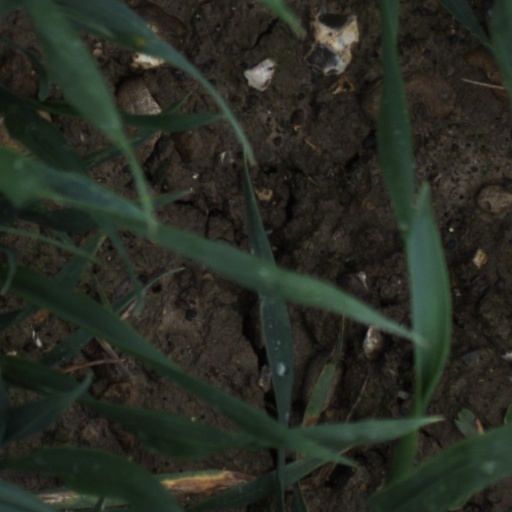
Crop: wheat